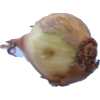
Label: onion